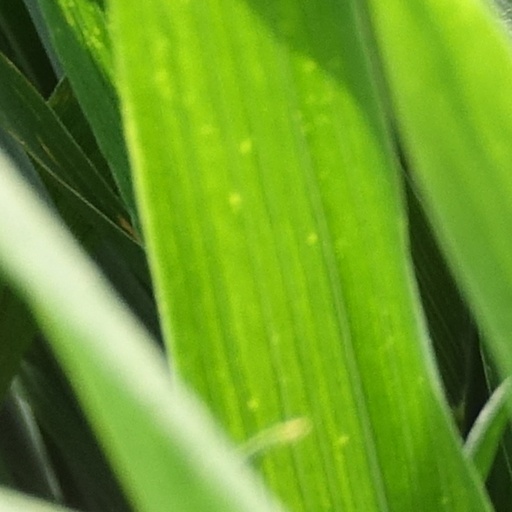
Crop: wheat